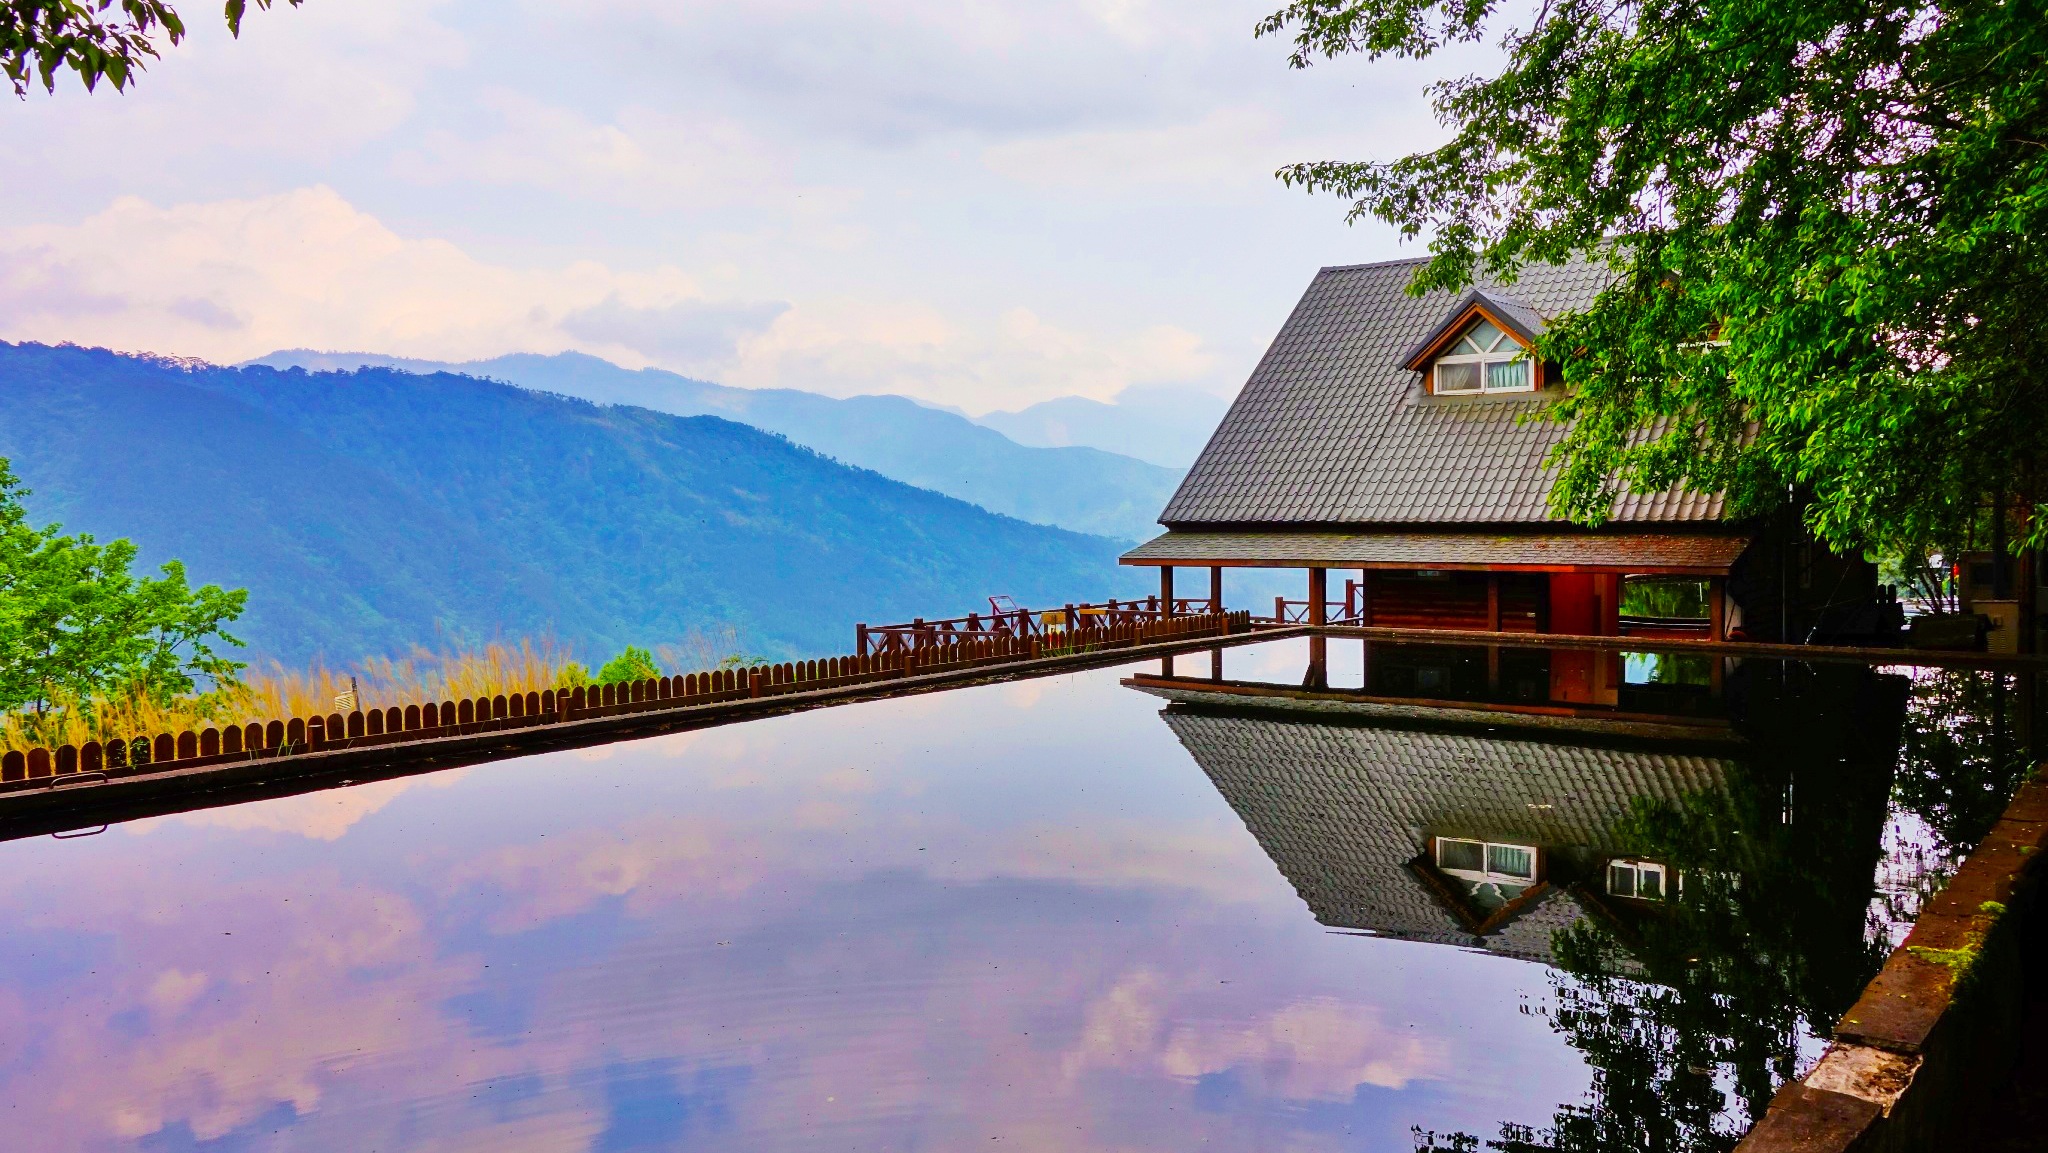
water, bridge, house, river, summer, vacation, pool, reflection, tranquil, smooth, holiday, calm, leisure, swimming, surface, outdoors, relaxation, luxury, hotel, resort, infinity pool, spa, mirror, estate, glassy, nobody